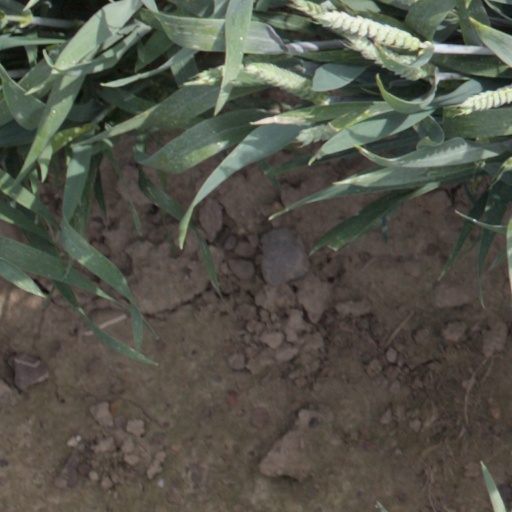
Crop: wheat